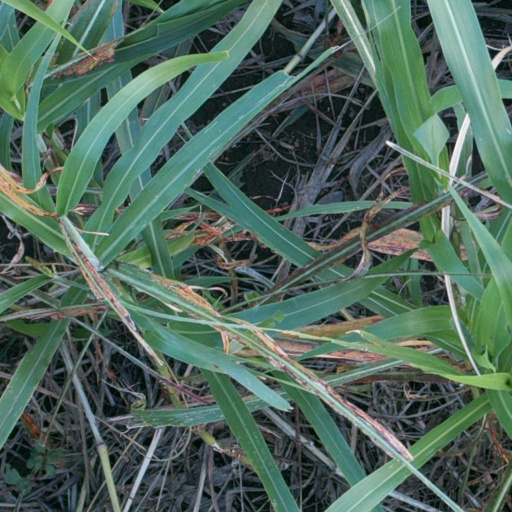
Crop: sorghum